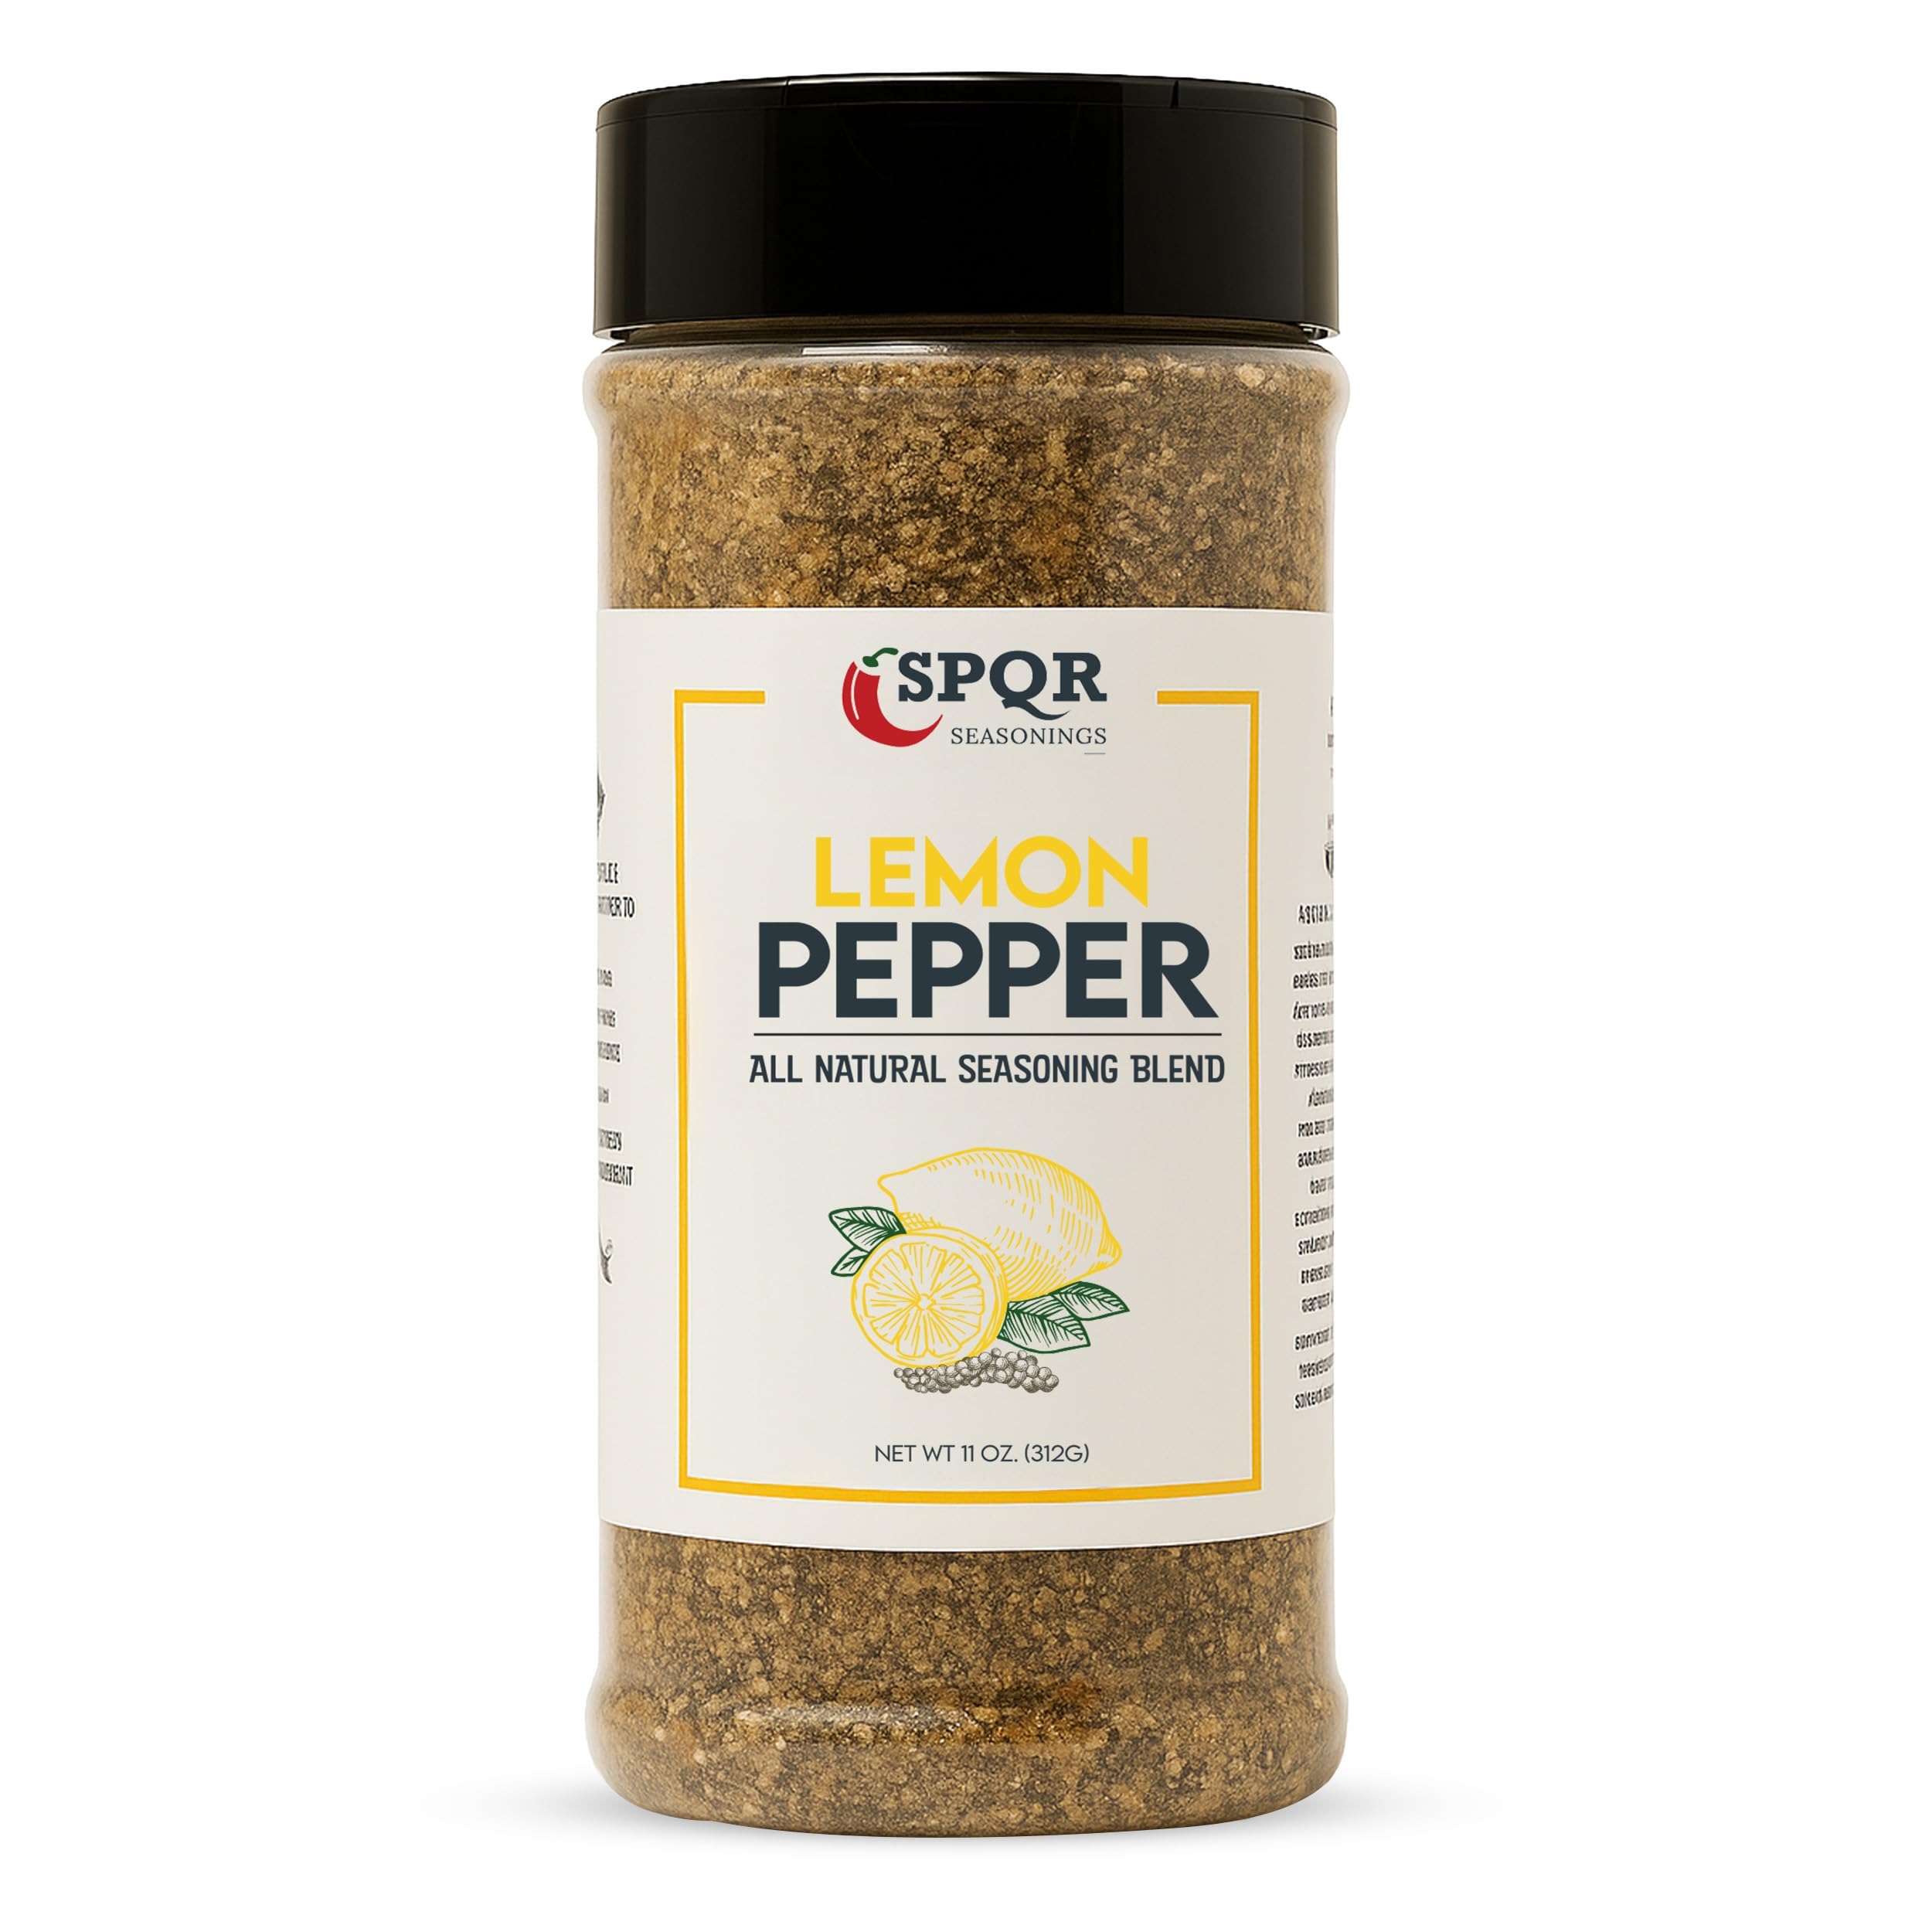
Item Name: All Natural Lemon Pepper Seasoning XL 11 Ounce Jar No Citric Acid or Artificial Coloring by SPQR Seasonings
Bullet Point 1: LEMON PEPPER: Our Lemon Pepper seasoning has a pungent aroma filled with zesty floral, citrusy, and woody notes. Use this seasoning to add sharp lemony flavor mixed with underlying umami nuances and a peppery bite that balances the bitter and sour notes of the lemon zest to your favorite recipes
Bullet Point 2: ALL NATURAL: Our all natural Lemon Pepper spice blend of spices ushers in a new age of lemon pepper seasoning without the use of citric acid or other synthetic chemicals, dyes, and anti caking agents to cheaply and artificially produce desired, well known flavors and appearances. We use all natural lemon peel and lemon oil mixed with pepper and other natural spices to flavor our all natural lemon pepper spice blend.
Bullet Point 3: UNMATCHED VALUE IN EVERY BOTTLE: With this 11 oz spice shaker from SPQR Seasonings, you get up to 5x the high quality ingredients over the store bought competitors for a price that won't dent your wallet. This kitchen staple will last meal after meal whether for personal use or spicing up family sized meals. Our customers are stunned at how far one 11oz bottle gets them, bulk buy Lemon Pepper seasoning is the only way to do Lemon Pepper seasoning.
Bullet Point 4: KETO, ENDLESSLY DIET FRIENDLY: With 0 calories per serving and no fat, you get A LOT of flavor for 0 Calories. Try this on all of your bland diet foods like egg whites, grilled chicken, Poultry, lean steak, in salads, on grilled chicken you name it and this lemon pepper seasoning blend will make your mouth water. There isn't a diet that this spice will not complement.
Product Description: SPQR Seasonings Lemon Pepper seasoning has a pungent aroma filled with zesty floral, citrusy, and woody notes. Use this seasoning to add sharp lemony flavor mixed with underlying umami nuances and a peppery bite that balances the bitter and sour notes of the lemon zest to your favorite recipes Our all natural Lemon Pepper spice blend of spices ushers in a new age of lemon pepper seasoning without the use of citric acid or other synthetic chemicals, dyes, and anti caking agents to cheaply and artificially produce desired, well known flavors and appearances. We use all natural lemon peel and lemon oil mixed with pepper and other natural spices to flavor our all natural lemon pepper spice blend. With this 11 oz spice shaker from SPQR Seasonings, you get up to 5x the high quality ingredients over the store bought competitors for a price that won't dent your wallet. This kitchen staple will last meal after meal whether for personal use or spicing up family sized meals. Our customers are stunned at how far one 11oz bottle gets them, bulk buy Lemon Pepper seasoning is the only way to do Lemon Pepper seasoning.
Value: 11.0
Unit: Ounce

Price: 12.97